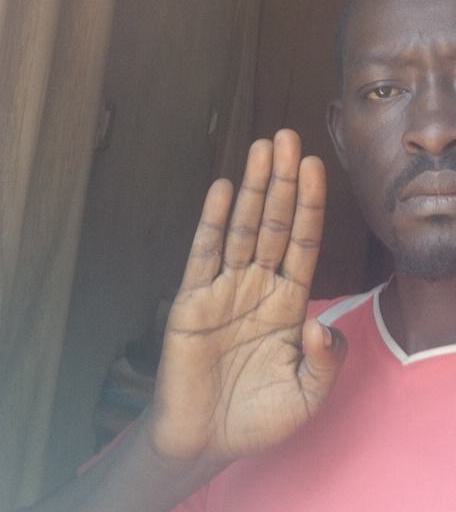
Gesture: stop